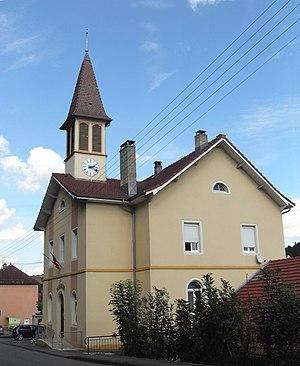
La mairie de Dung
Dung est une commune française située dans le département du Doubs, en région Bourgogne-Franche-Comté.